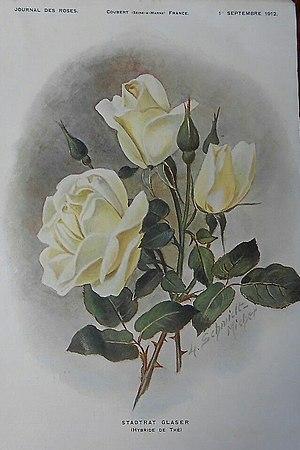
Rose hybride de thé 'Stadtrat Glaser' (Kiese 1910), illustration de Schmidt-Michel dans le numéro de septembre 1912 du Journal des roses.
Hermann Kiese, né le 8 mai 1865 à Vieselbach en province de Saxe et mort le 22 septembre 1923, est un rosiériste allemand, reconnu pour d'importantes obtentions, les plus célèbres étant 'Tausendschön', 'Veilchenblau' et 'Kiese'.